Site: brandenburg
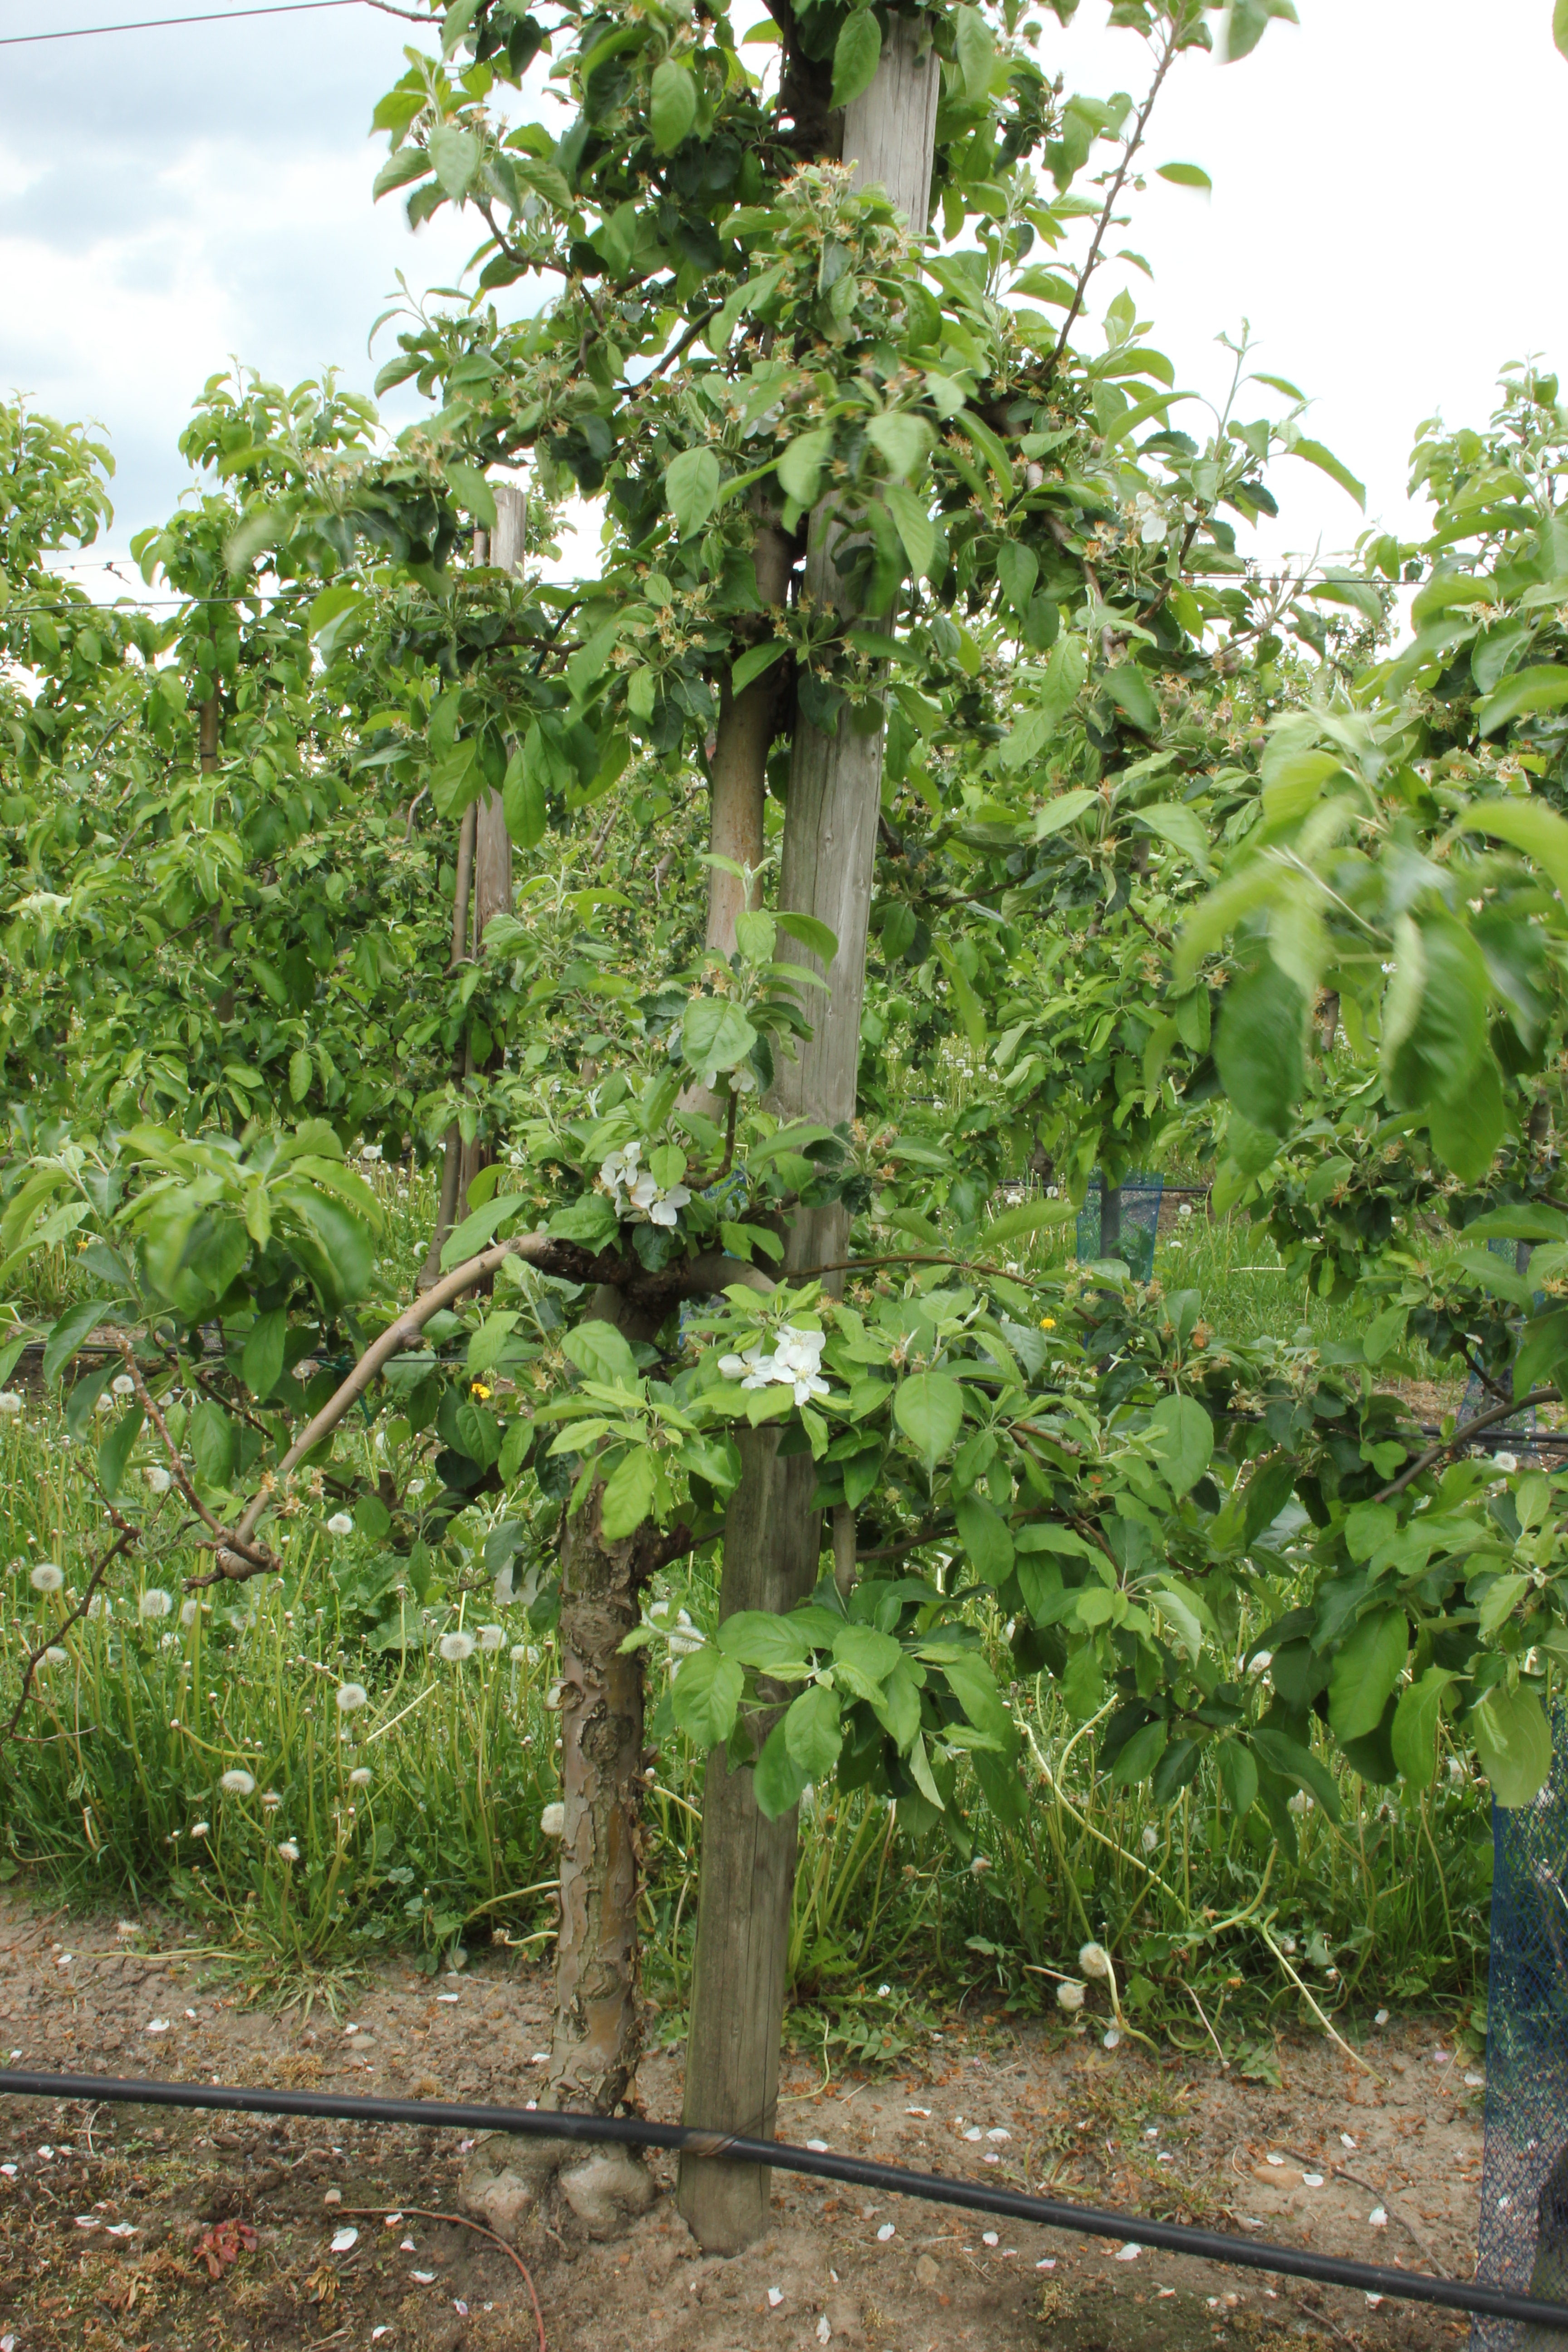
Growth stage (BBCH 67): Flowering